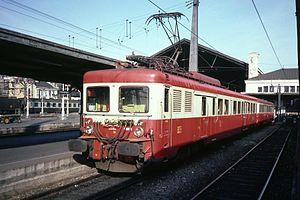
Les Z 7100 sont d'anciennes automotrices électriques régionales de la SNCF, conçues à l'origine pour être une version électrique des autorails U 825 construits parallèlement, avec une esthétique comparable, à l'intérieur et l'extérieur, sauf les pares-brise et les jupes longitudinales basses., avec lesquels elles auraient dû partager leurs remorques. Toutefois, la lourdeur de ces dernières mirent de côté rapidement ce projet de partage, et elles conservèrent l'usage exclusif de leurs remorques prévues pour elles seules.
On appelle livrée la décoration extérieure d'un matériel roulant ferroviaire. Au cours de son histoire, depuis 1938, la Société nationale des chemins de fer français a utilisé de nombreuses livrées liées aux modes et aux changements de matériels. Certaines sont des essais sans lendemain sur quelques machines, d'autres sont de véritables marqueurs de l'identité de l'entreprise, par exemple la livrée « béton ».